Kampili kingdom

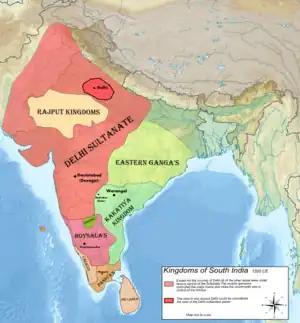
The map of the Indian subcontinent in 1320 CE, with Kampili kingdom shown in the southern parts of Karnataka.

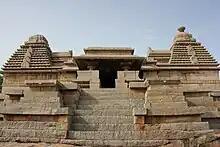
A Shiva temple on Hemakuta hill in Hampi was built by Kampilideva, the last king of the Kampili Kingdom.

The Kampili kingdom was a short-lived Hindu kingdom in the 14th century CE in South India. The kingdom existed near Ballari in the Tungabhadra river in the northeastern parts of the present-day Karnataka state, India. It was destroyed after a defeat by the armies of the Tughlaq dynasty and a "Jauhar" (mass war suicide by immolation) in 1327 CE when it faced a defeat. The Kampili kingdom in some historical accounts is called the Basnaga kingdom, and it is the kingdom which inspired and ultimately led to the Hindu Vijayanagara Empire.